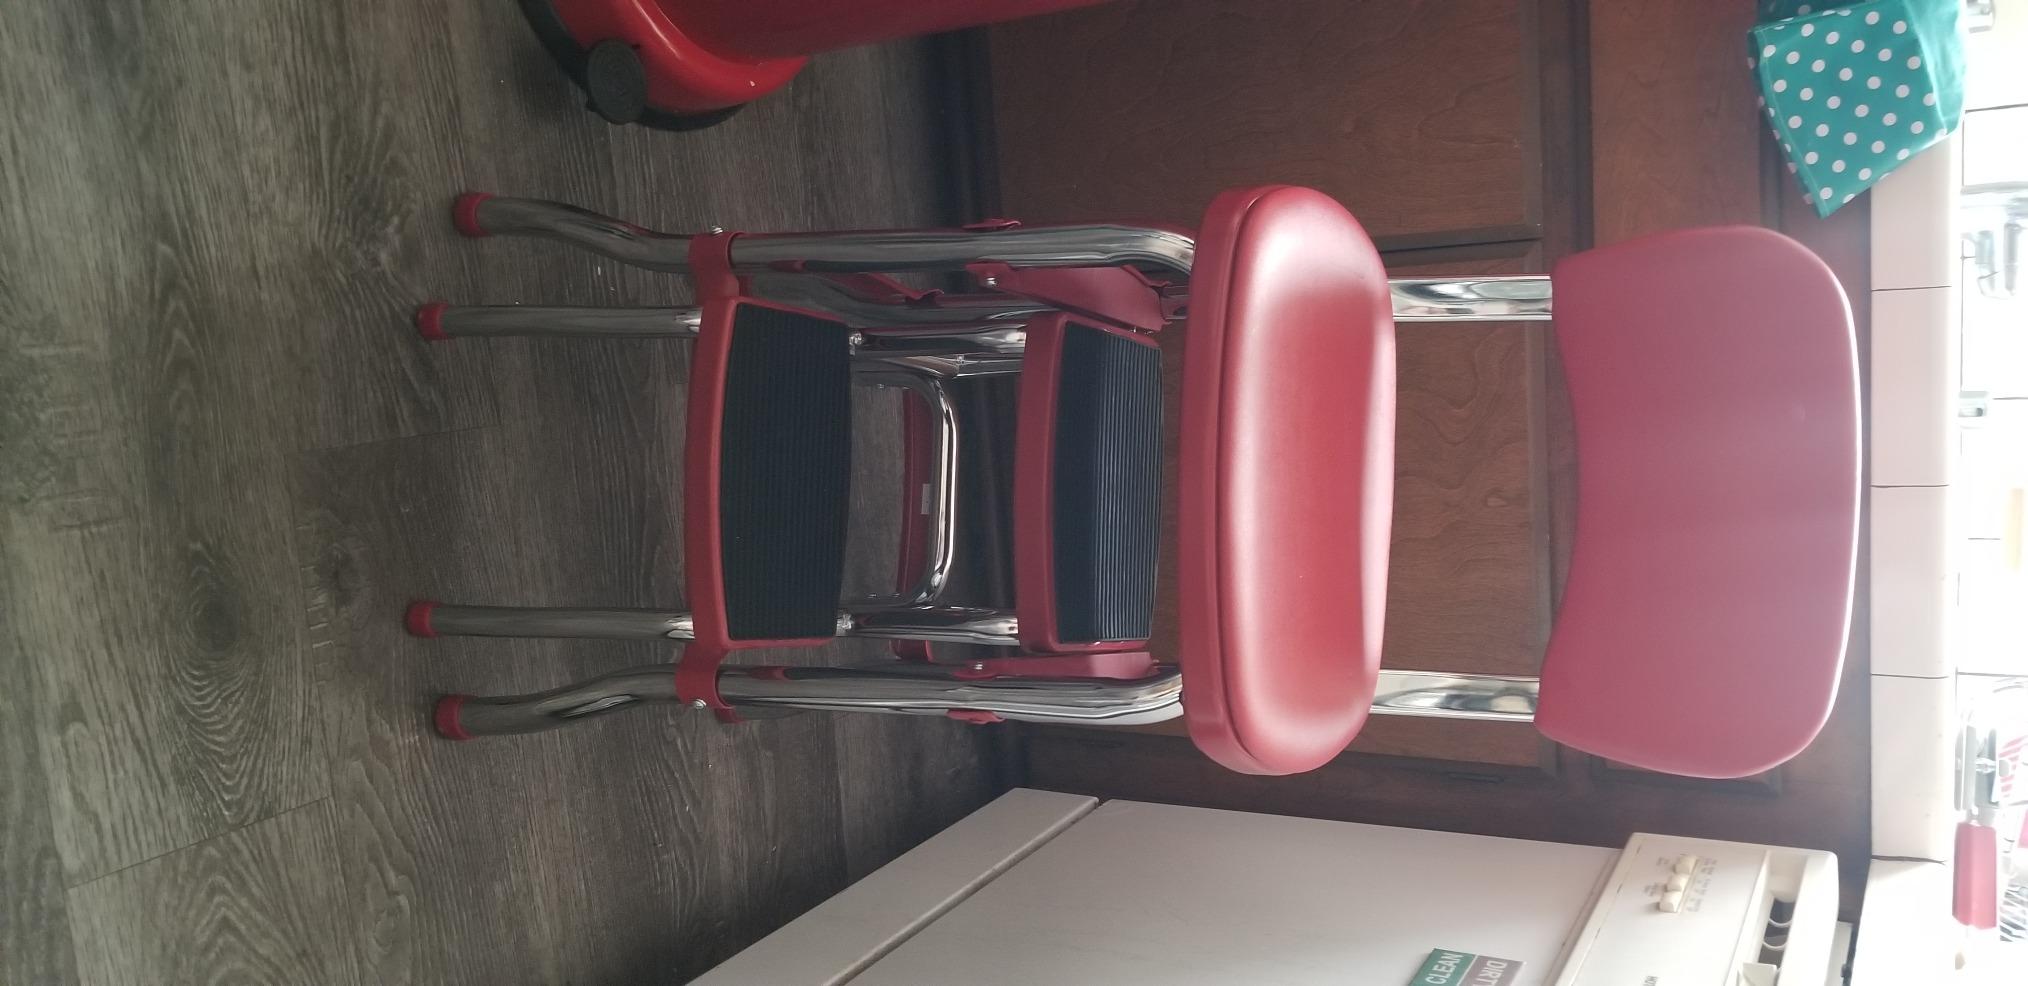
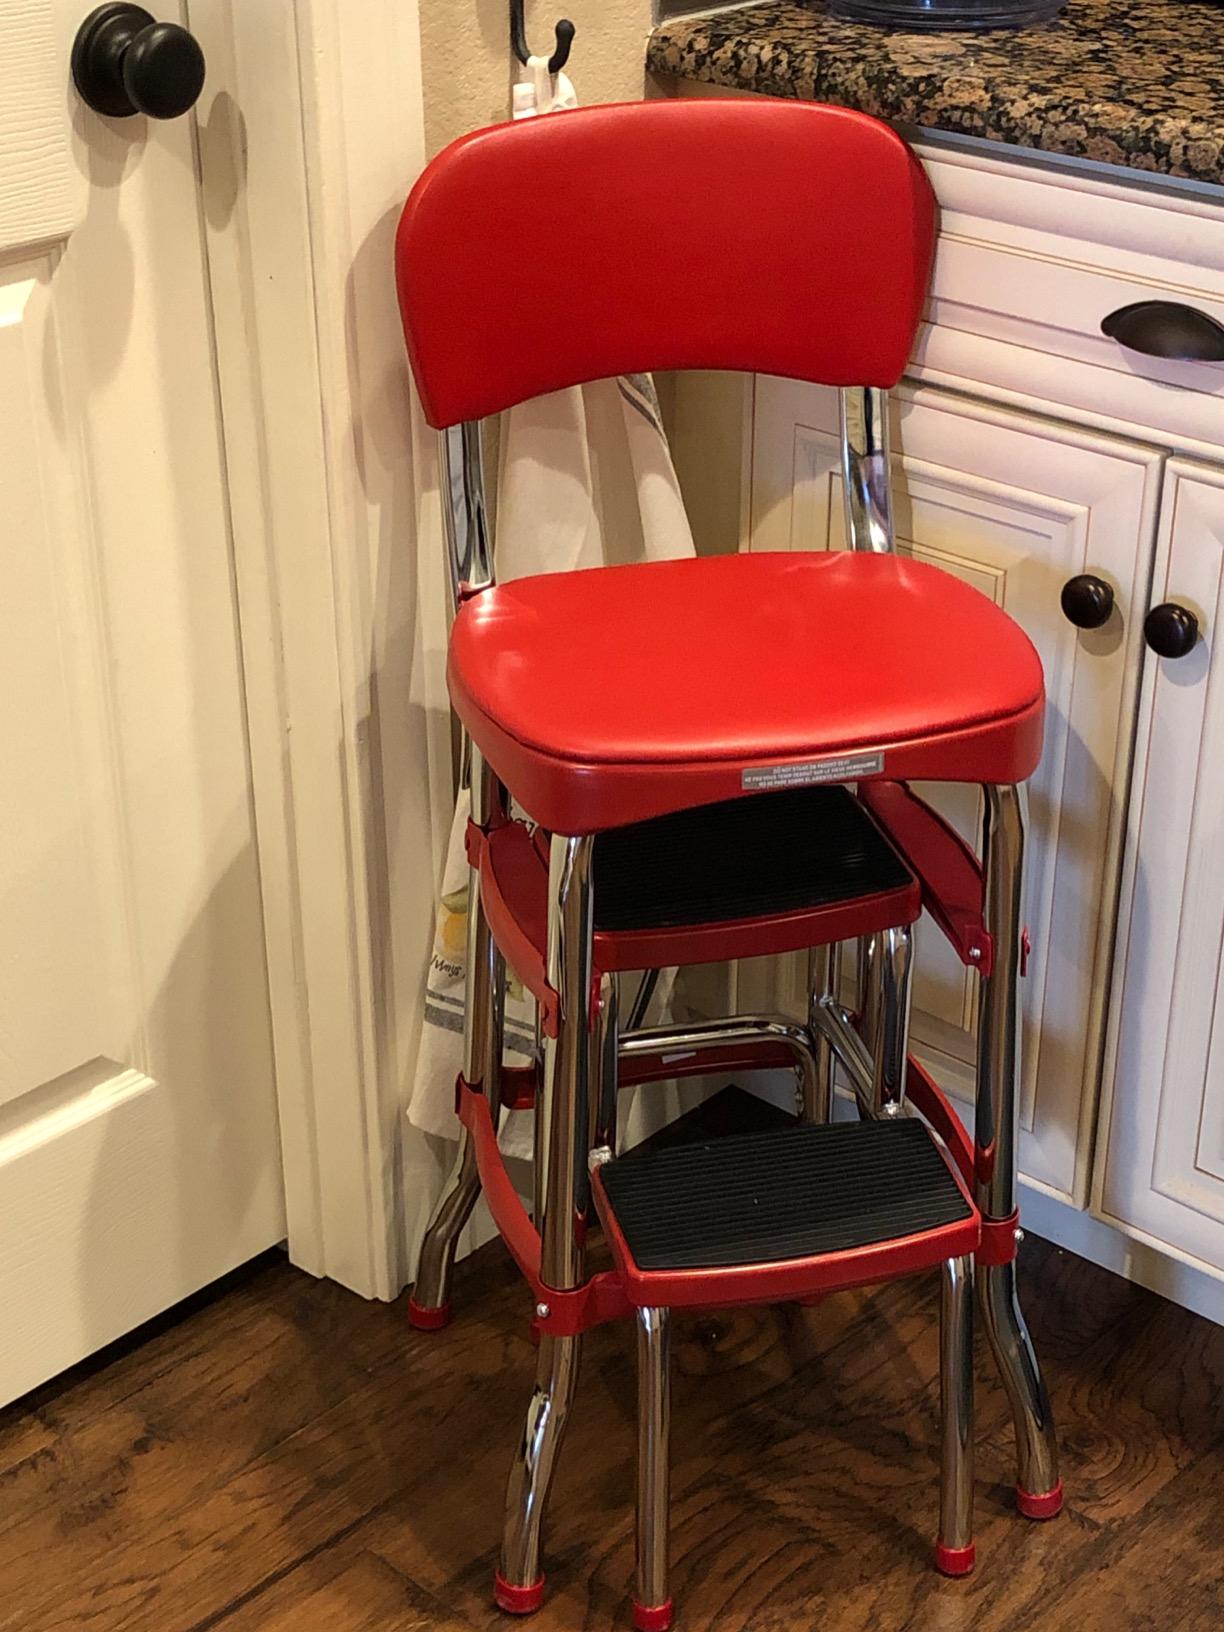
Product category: items_chair
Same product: yes